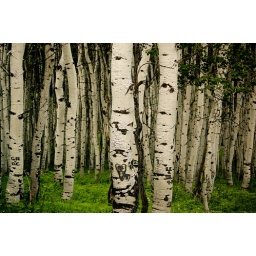
i love how these came out kind of creepy looking... the dark grass against the white and black. no editing